Jagdgeschwader 26

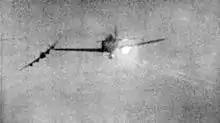
Gun camera footage shot from a P-51 Mustang Mark III flown by Flying Officer J. Butler of No. 65 Squadron RAF, as he shot down a Focke-Wulf Fw 190D of II/JG 26 which was attempting to attack an Avro Lancaster over Cologne, Germany

In November 1944, the Luftwaffe exhibited a façade of air supremacy, yet superior numbers did not transfer into quality. On the second day of this month, Luftflotte Reich experienced the worst single daily loss of the entire war to date. The US Eighth Air Force lost 40 bombers and 16 fighters in the running battles, some to anti-aircraft artillery—3.6 and 1.8 respectively [the Germans claimed 82]. All while losing 120 fighters, 70 pilots killed or missing and 28 wounded. On 21st another 62 were killed or wounded, then on 26th 87 pilots were killed or posted missing—on 27 November another 51. Hitler was furious, bemoaned the impotence of the fighter force and the materials and labour used to produce it. Galland's "Great Blow"—the use of the entire fighter force in one massive strike against American bomber streams—would not take place. Hitler did not trust the Luftwaffe's ability to secure a decisive result, and preferred to use what remained of it to support a land offensive in the west. Hitler gambled the last substance of the Waffen-SS and Panzer Divisions on the Ardennes Offensive, an effort to capture Antwerp and split the Americans and British Commonwealth forces militarily, in the hopes of improving Germany's dire situation. On 24 November, Stab and I./JG 26 moved from bases at Greven, a grass airfield near Münster to Fürstenau. Both remained there until March 1945. I. "Gruppe", commanded by Karl Borris since mid-1943, began receiving the Fw 190 D-9. Some 63 fighters of this type were received in the latter half of December 1944. II. "Gruppe" moved to Reinsehlen from Kirchhellen north of Soltau. There, the Fw 190 A-8 and A-9s were replaced by 55 Fw 190 D-9s. The "gruppe" was given to Anton Hackl, an able fighter pilot with 166 aerial victories to his credit. III. "Gruppe" was based at Plantlünne at the end of November. JG 26 was to take part in the last major offensive of the Wehrmacht in Western Europe. ULTRA intercepted messages to III. "Gruppe" ordering it move from Nordhorn, regardless of whether it could equip with GM-1 or not. ULTRA listened to the urgent Luftwaffe messages which belied a German build-up.